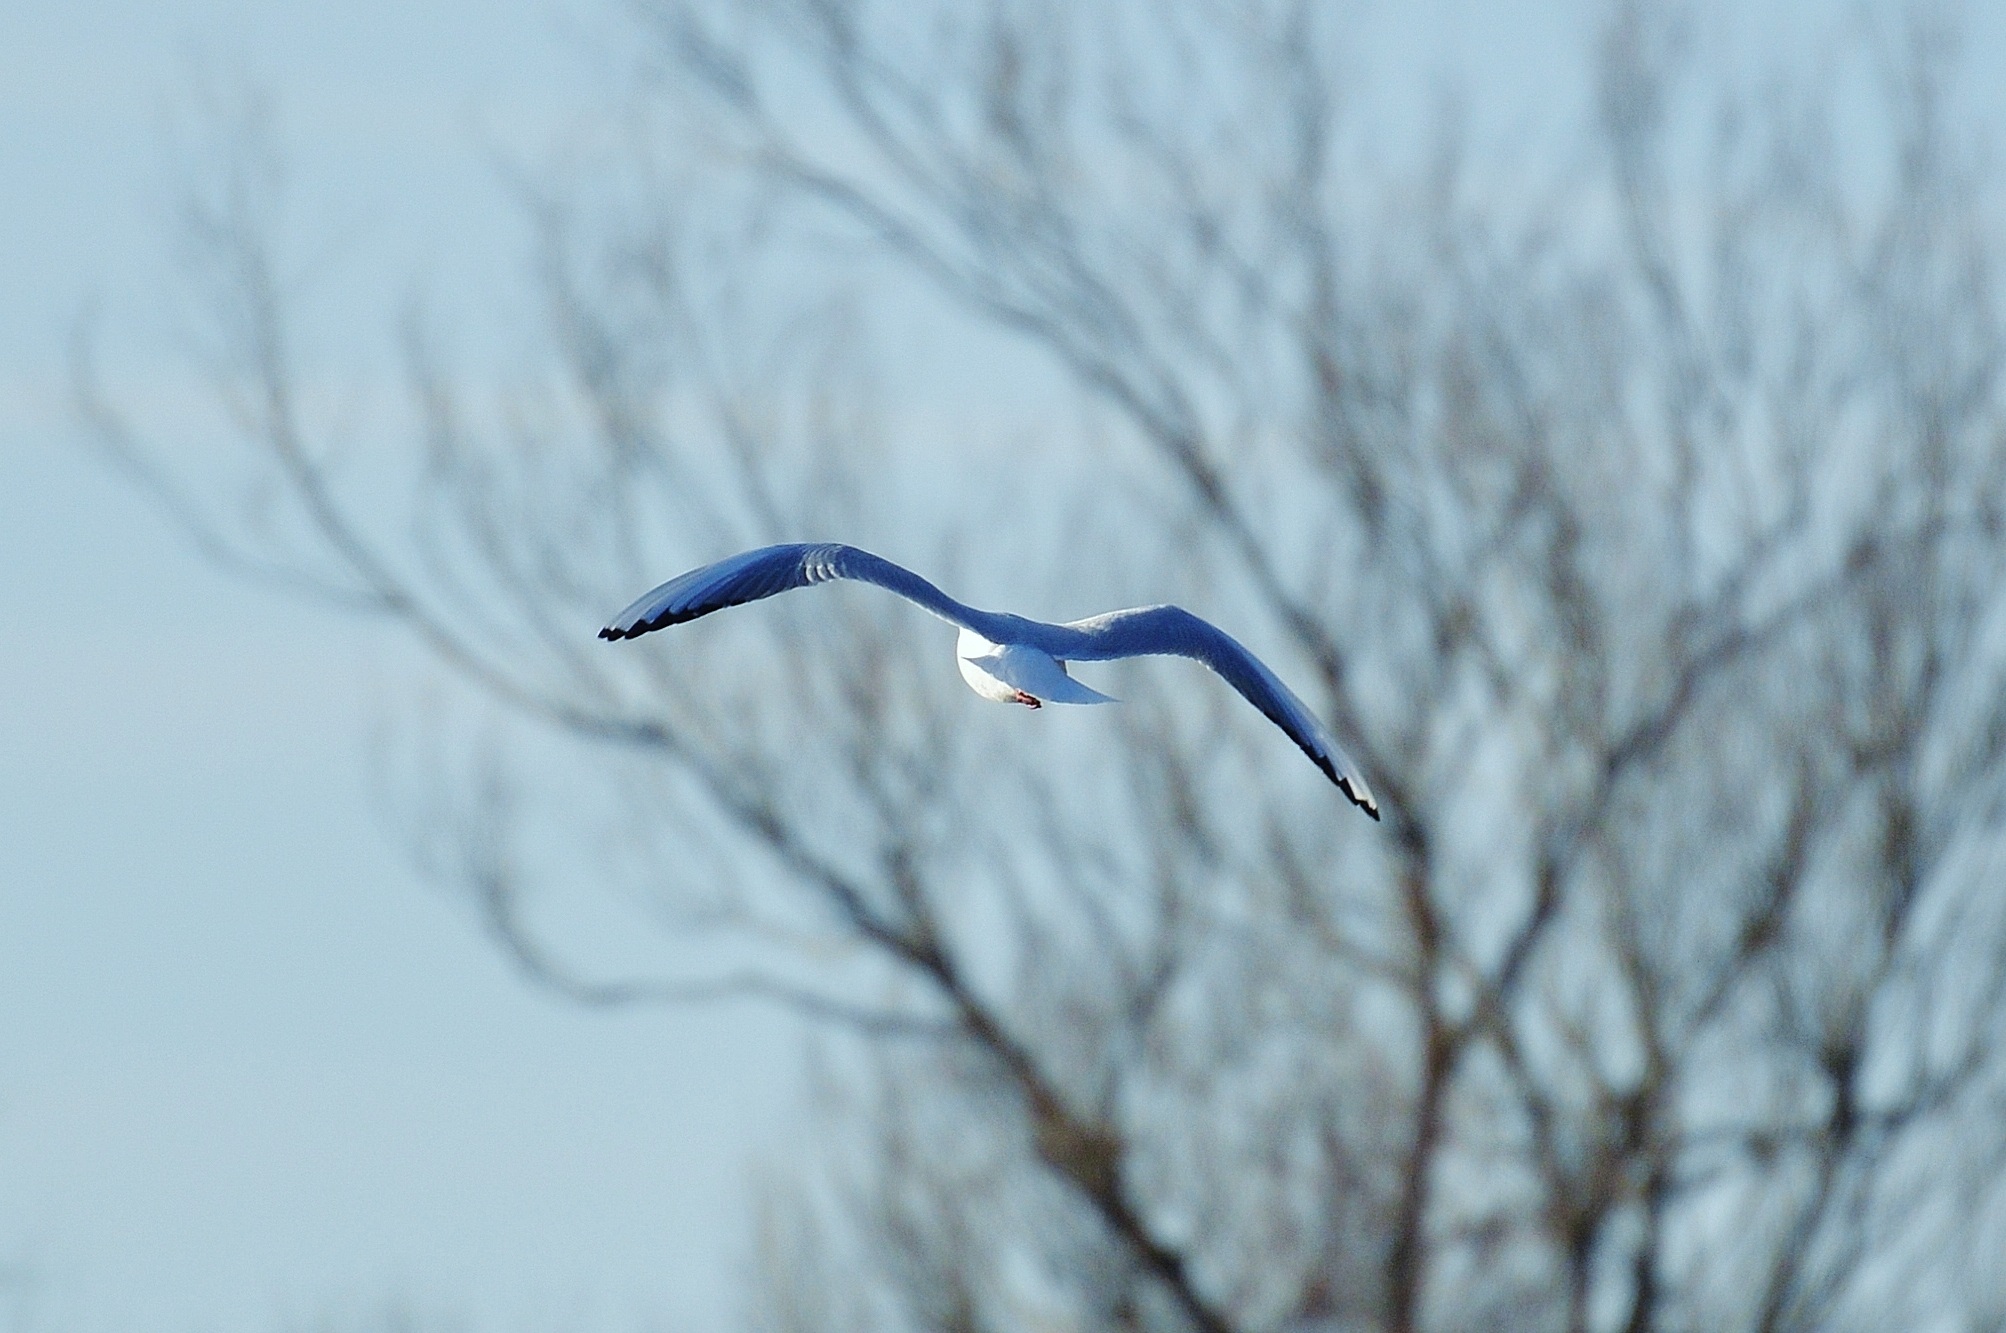
water, nature, branch, snow, winter, bird, wing, lake, fly, seagull, flight, blue, feather, plumage, vertebrate, water bird, animal world, lake constance, perching bird